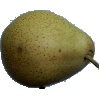
Label: Pear Forelle 1